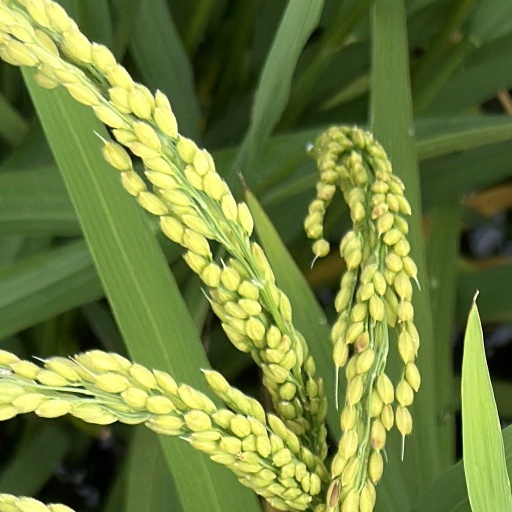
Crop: rice